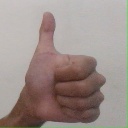
अक्षर: थ